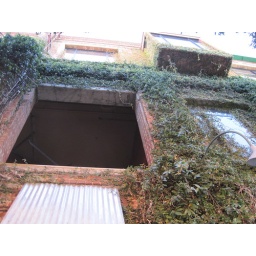
Berkie &amp;amp; I were struck by the beauty of this red brick building and the greenery growing on it.